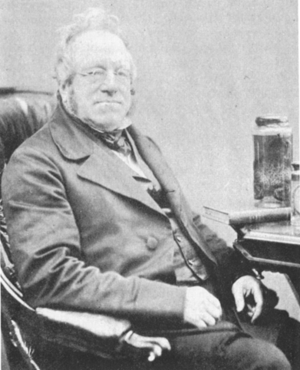
Le biologiste allemand Ernst Felix Hoppe-Seyler, qui a consacré l’essentiel de ses travaux aux acides aminés, met au point une méthode de classification des protéines.